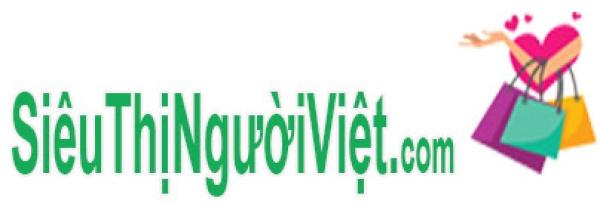
có những cái túi và biểu tượng trái tim ở trong bức ảnh